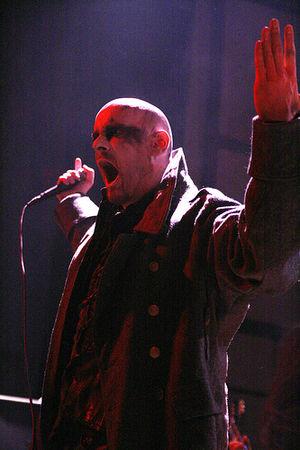
Le folk metal est un genre musical fusionnel de heavy metal et de musique folklorique, ayant émergé en Europe au début des années 1990. Le genre conserve une forte base metal incluant une rythmique rapide et une guitare saturée, mais également des instruments traditionnels des cultures auxquelles ils se réfèrent tels la flûte et la cornemuse, entre autres. Certains groupes n'utilisent pas de tels instruments, mais montrent plutôt dans leurs textes de fortes influences mythologiques ou historiques. Certains groupes de folk metal utilisent des techniques de chant traditionnel et reprennent des poèmes ou des chansons directement issus du folklore.